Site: brandenburg
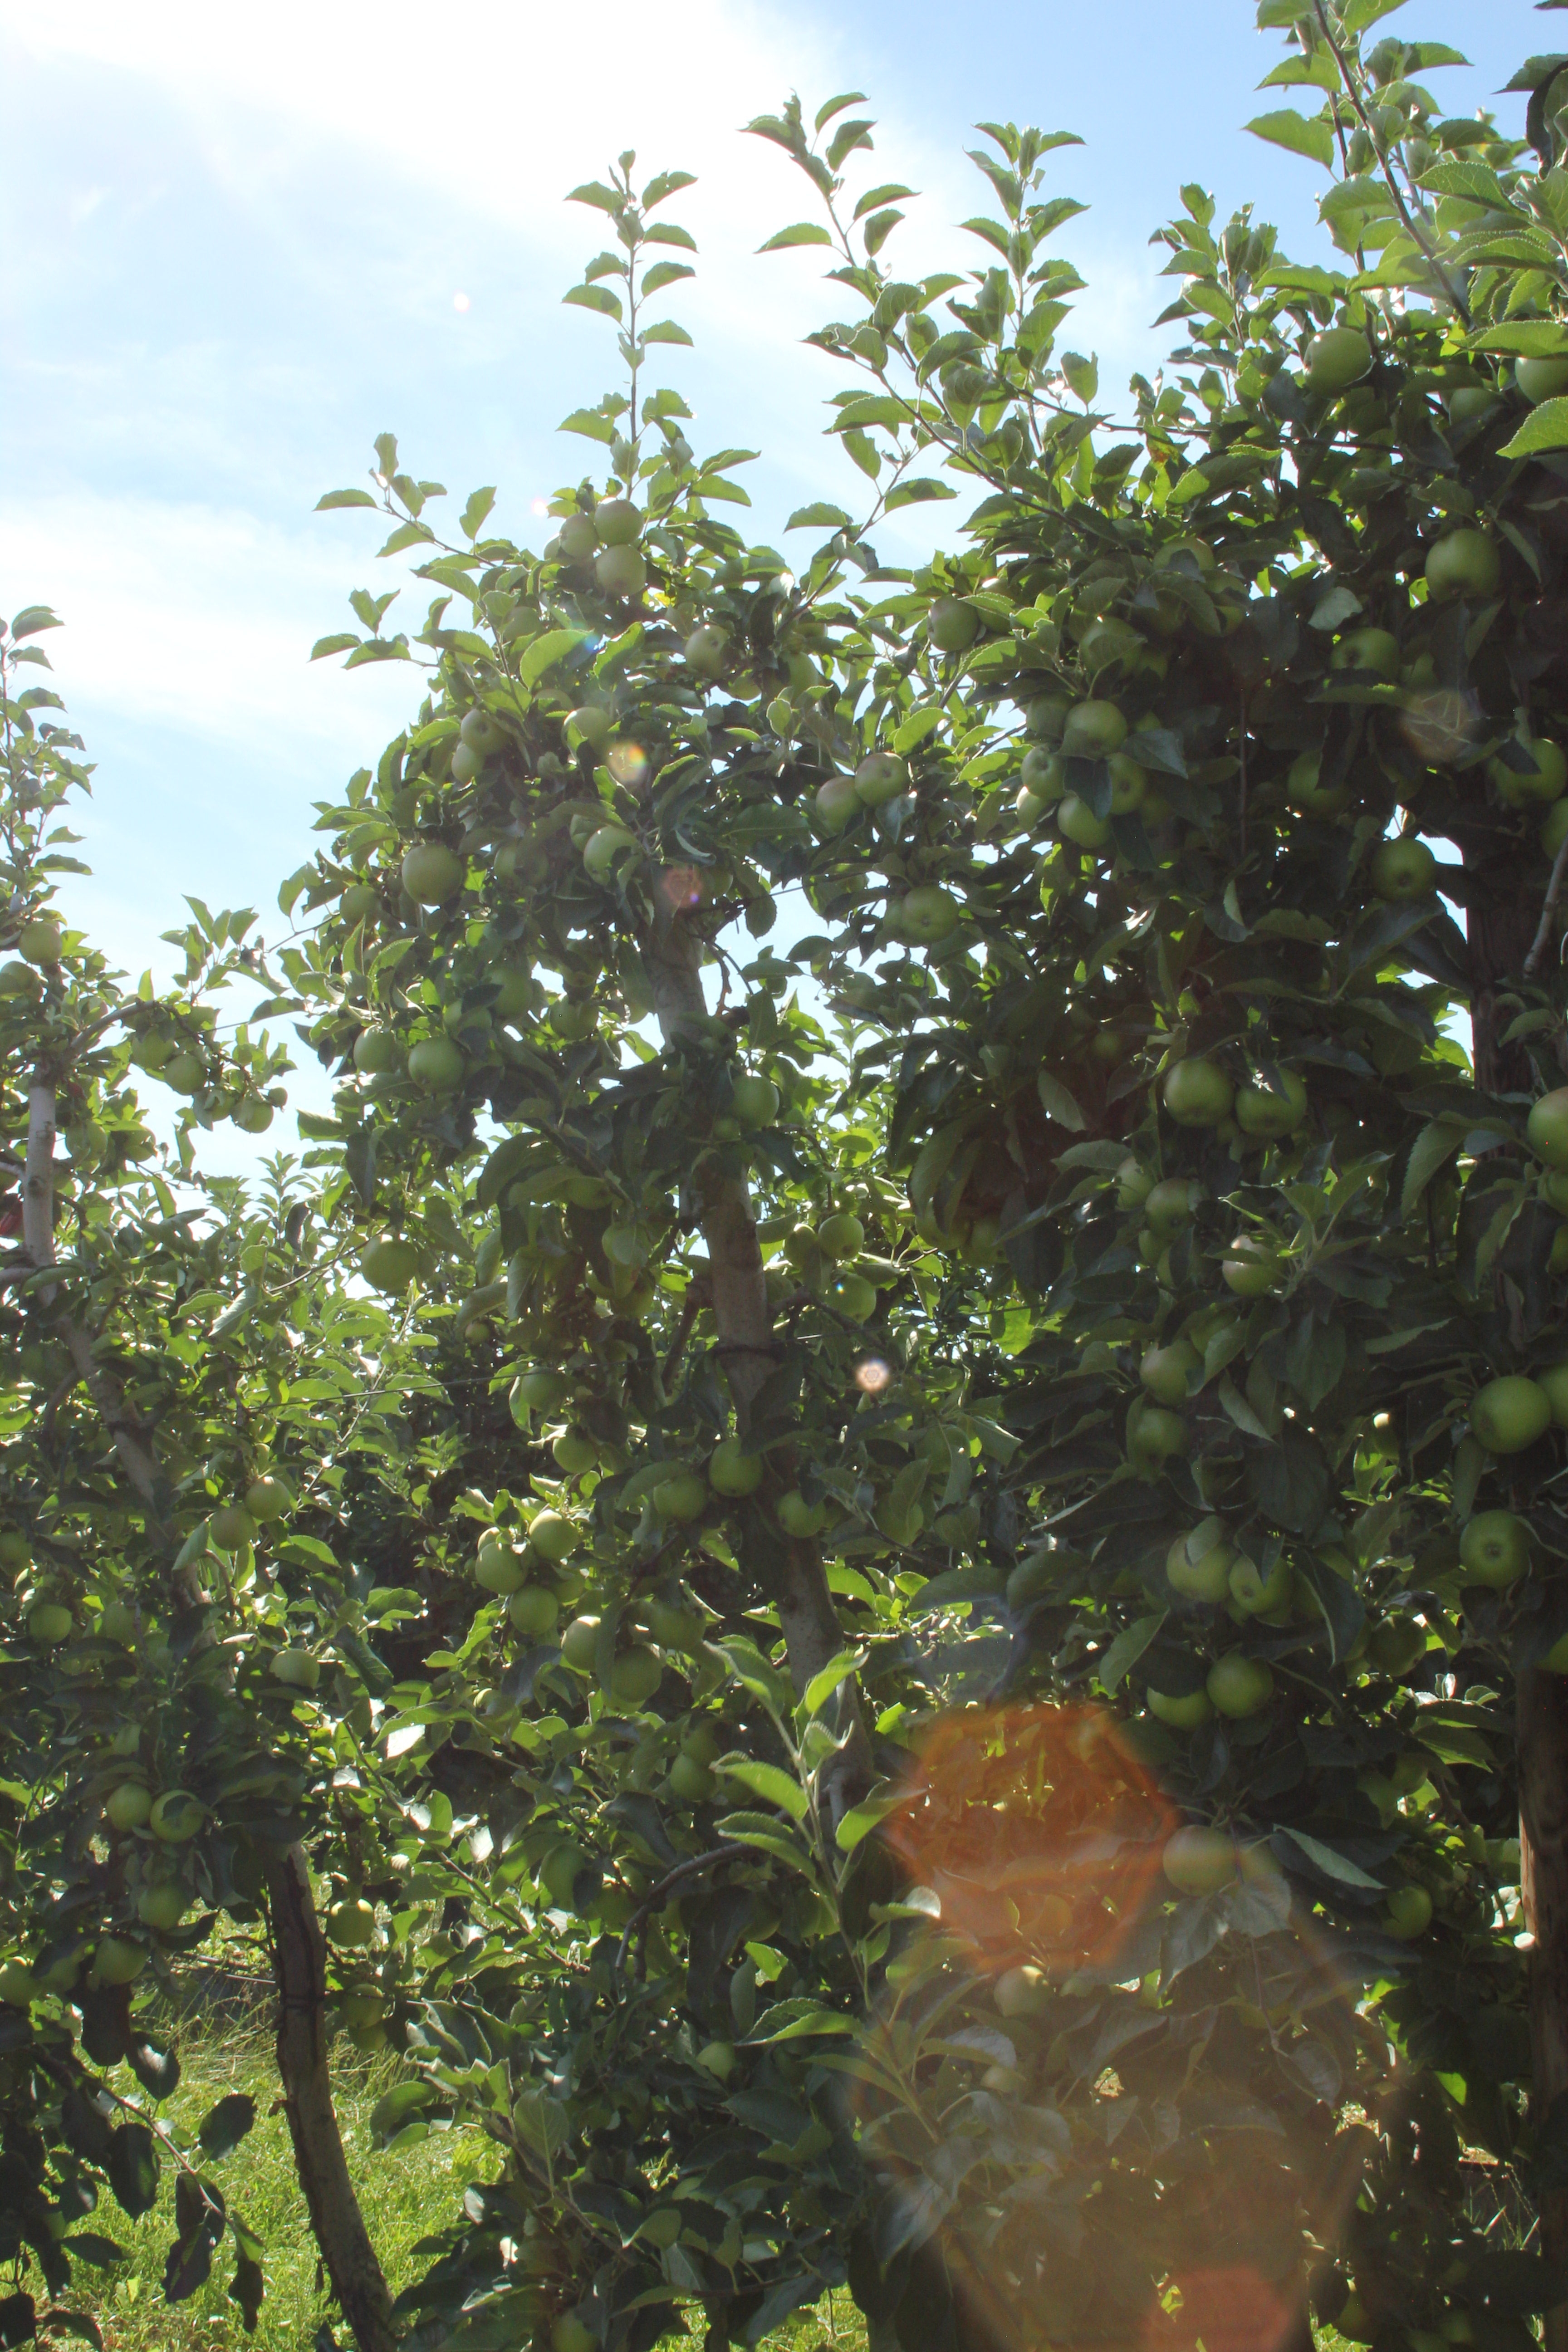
Growth stage (BBCH 77): Development of fruit